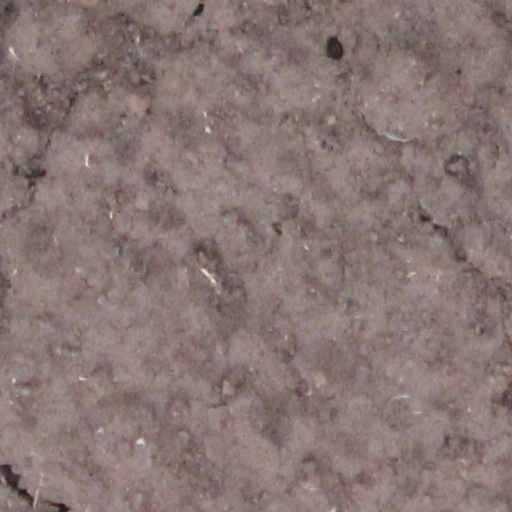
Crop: wheat